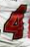
Number: 4